Slot drain

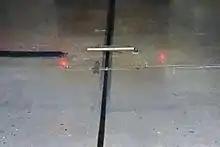
A slot drain in a car wash

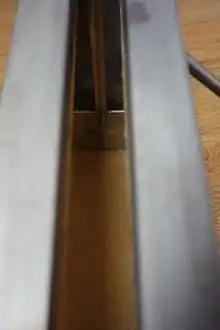
Slot Drain cleaning paddle

A slot drain is a linear drain used to evacuate water, runoff or liquids in a facility. The difference between a slot drain and the traditional trench drain is that the slot drain has no grating. In recent years, this drainage concept is more often used in both indoor and outdoor applications, such as fire stations, car washes, landscaping, shower rooms and garages, as well as highly-sanitized environments like food processing plants and breweries.